Merseburg charms

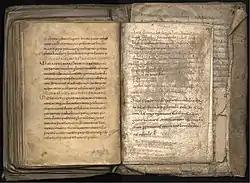
The Merseburg Charms were entered on the flyleaf (here right) of a sacramentary, which was later bound into a miscellany with other manuscripts.

The Merseburg charms are the only known surviving relics of pre-Christian, pagan poetry in Old High German literature.